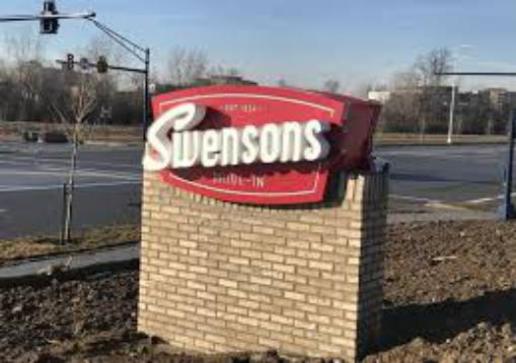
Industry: Food